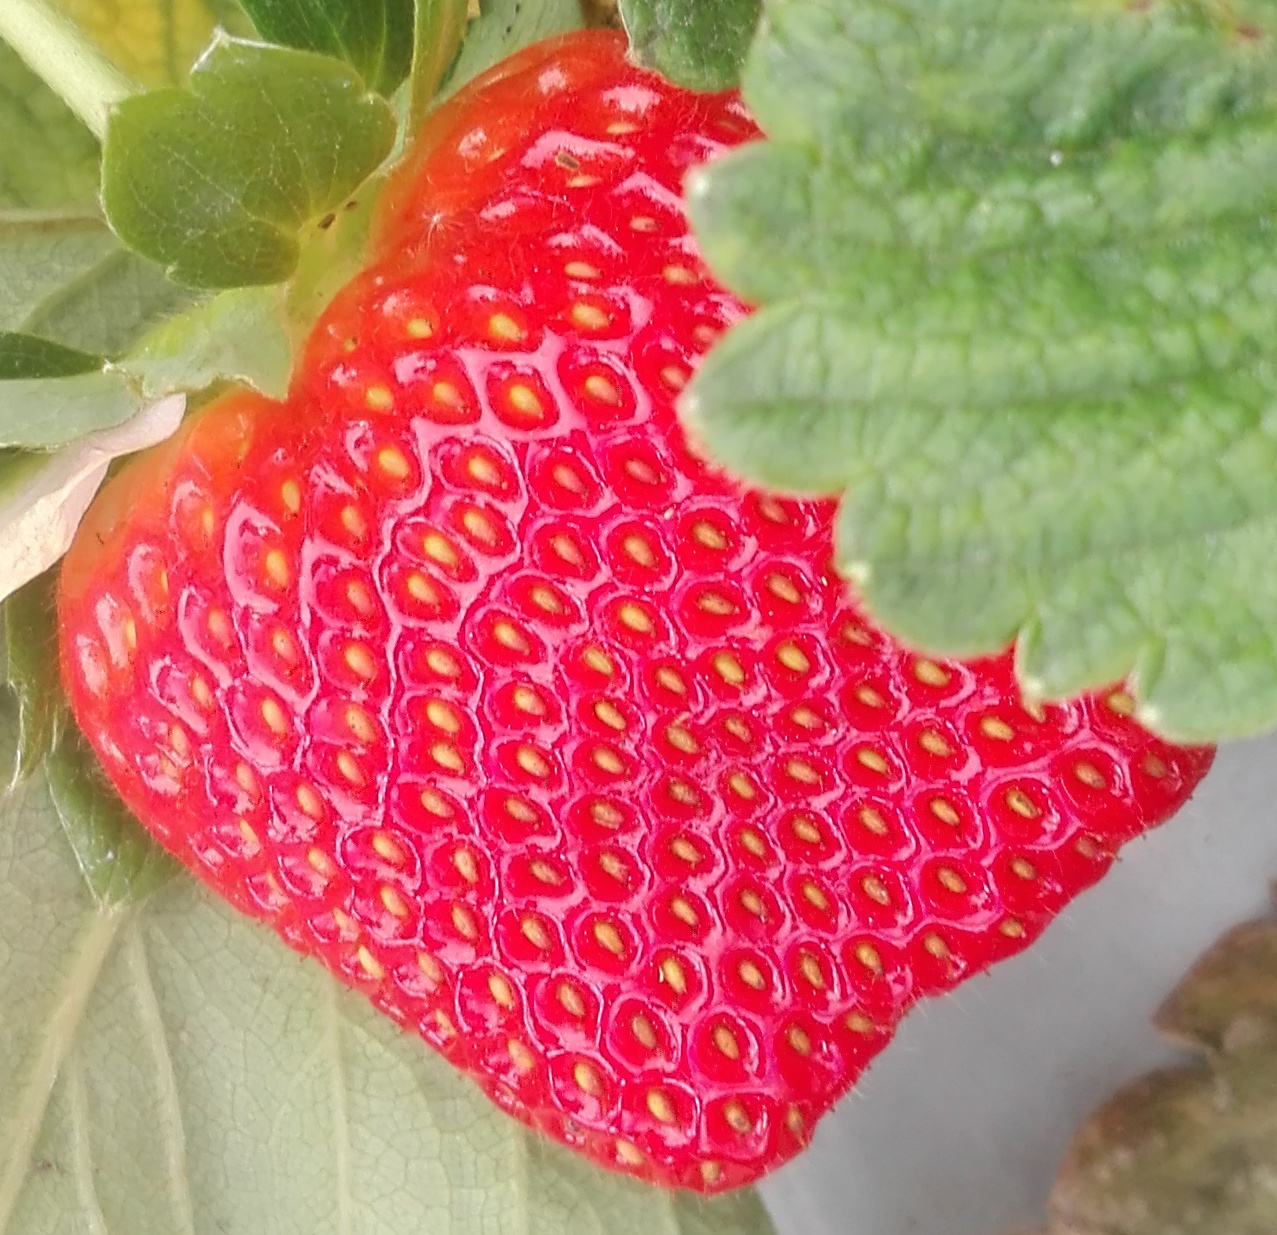
Label: Strawberry